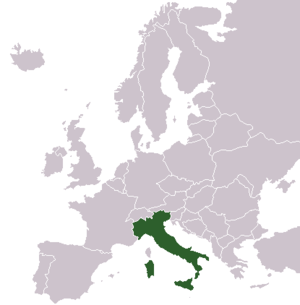
Le terme de botte s'utilise pour nommer une quantité déterminée de choses de même espèce qu'on a liées ensemble : par exemple une botte de paille, de cerfeuil ou de carotte.